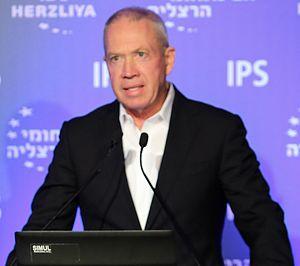
Aluf Yoav Galant, né le 8 novembre 1958 à Jaffa, est un officier général des forces de défense israéliennes.